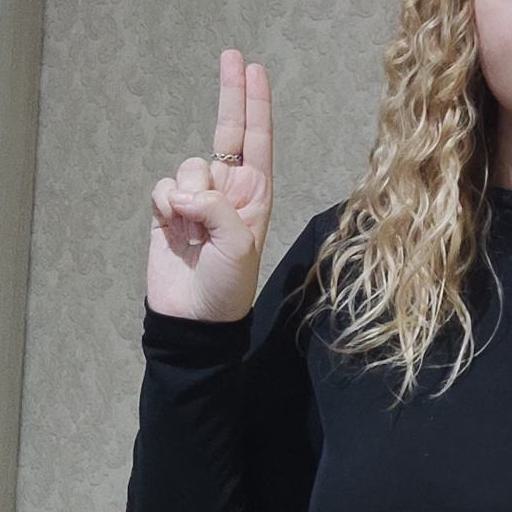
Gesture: two_up